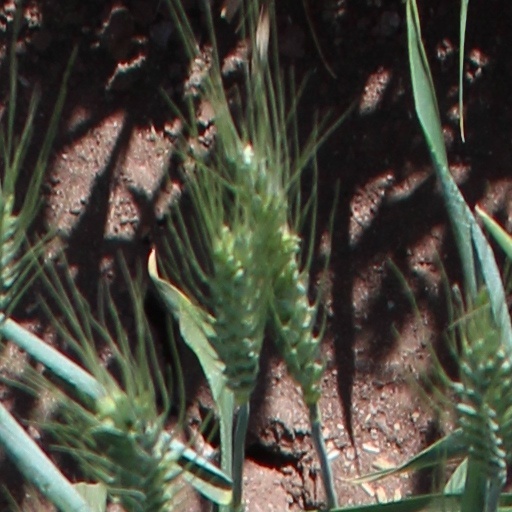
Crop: wheat